Women in classical Athens

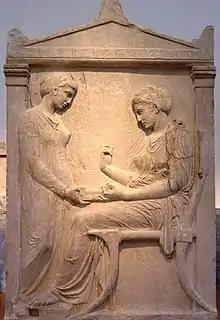
The Grave Stele of Hegeso (410–400 BC) is one of the best surviving examples of Attic grave stelae. Beginning around 450, Athenian funerary monuments increasingly depicted women as their civic importance increased.

The study of the lives of women in classical Athens has been a significant part of classical scholarship since the 1970s. The knowledge of Athenian women's lives comes from a variety of ancient sources. Much of it is literary evidence, primarily from tragedy, comedy, and oratory; supplemented with archaeological sources such as epigraphy and pottery. All of these sources were created by—and mostly for—men: there is no surviving ancient testimony by classical Athenian women on their own lives.